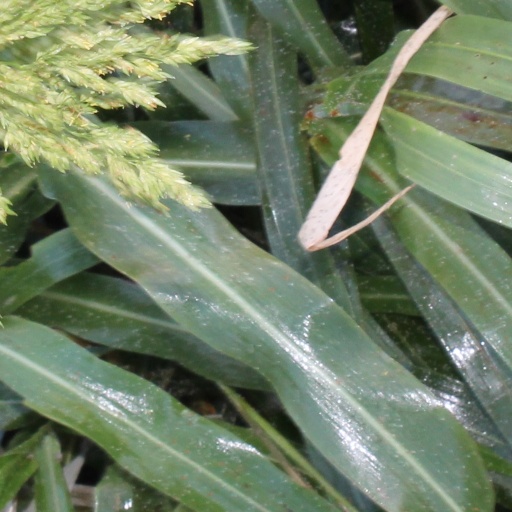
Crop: sorghum